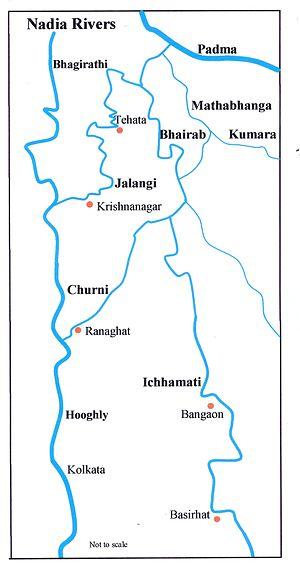
La rivière Jalangi est un cours d'eau indien qui constitue une des branches du Gange dans les districts de Murshidabad et de Nadia dans l’État du Bengale-Occidental.
La rivière Churni est un cours d'eau d'une longueur de 56 km qui coule dans l'État indien du Bengale-Occidental. Elle est un défluent de la Mathabhanga, elle-même défluent de la Padma. Elle se jette dans le Hooghly.